Karelasyon

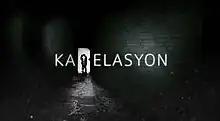
Title card

 is a Philippine television drama romance anthology series broadcast by GMA Network. Hosted by Carla Abellana, it premiered on April 11, 2015 on the network's Sabado Star Power line up. The series concluded on May 13, 2017 with a total of 108 episodes.